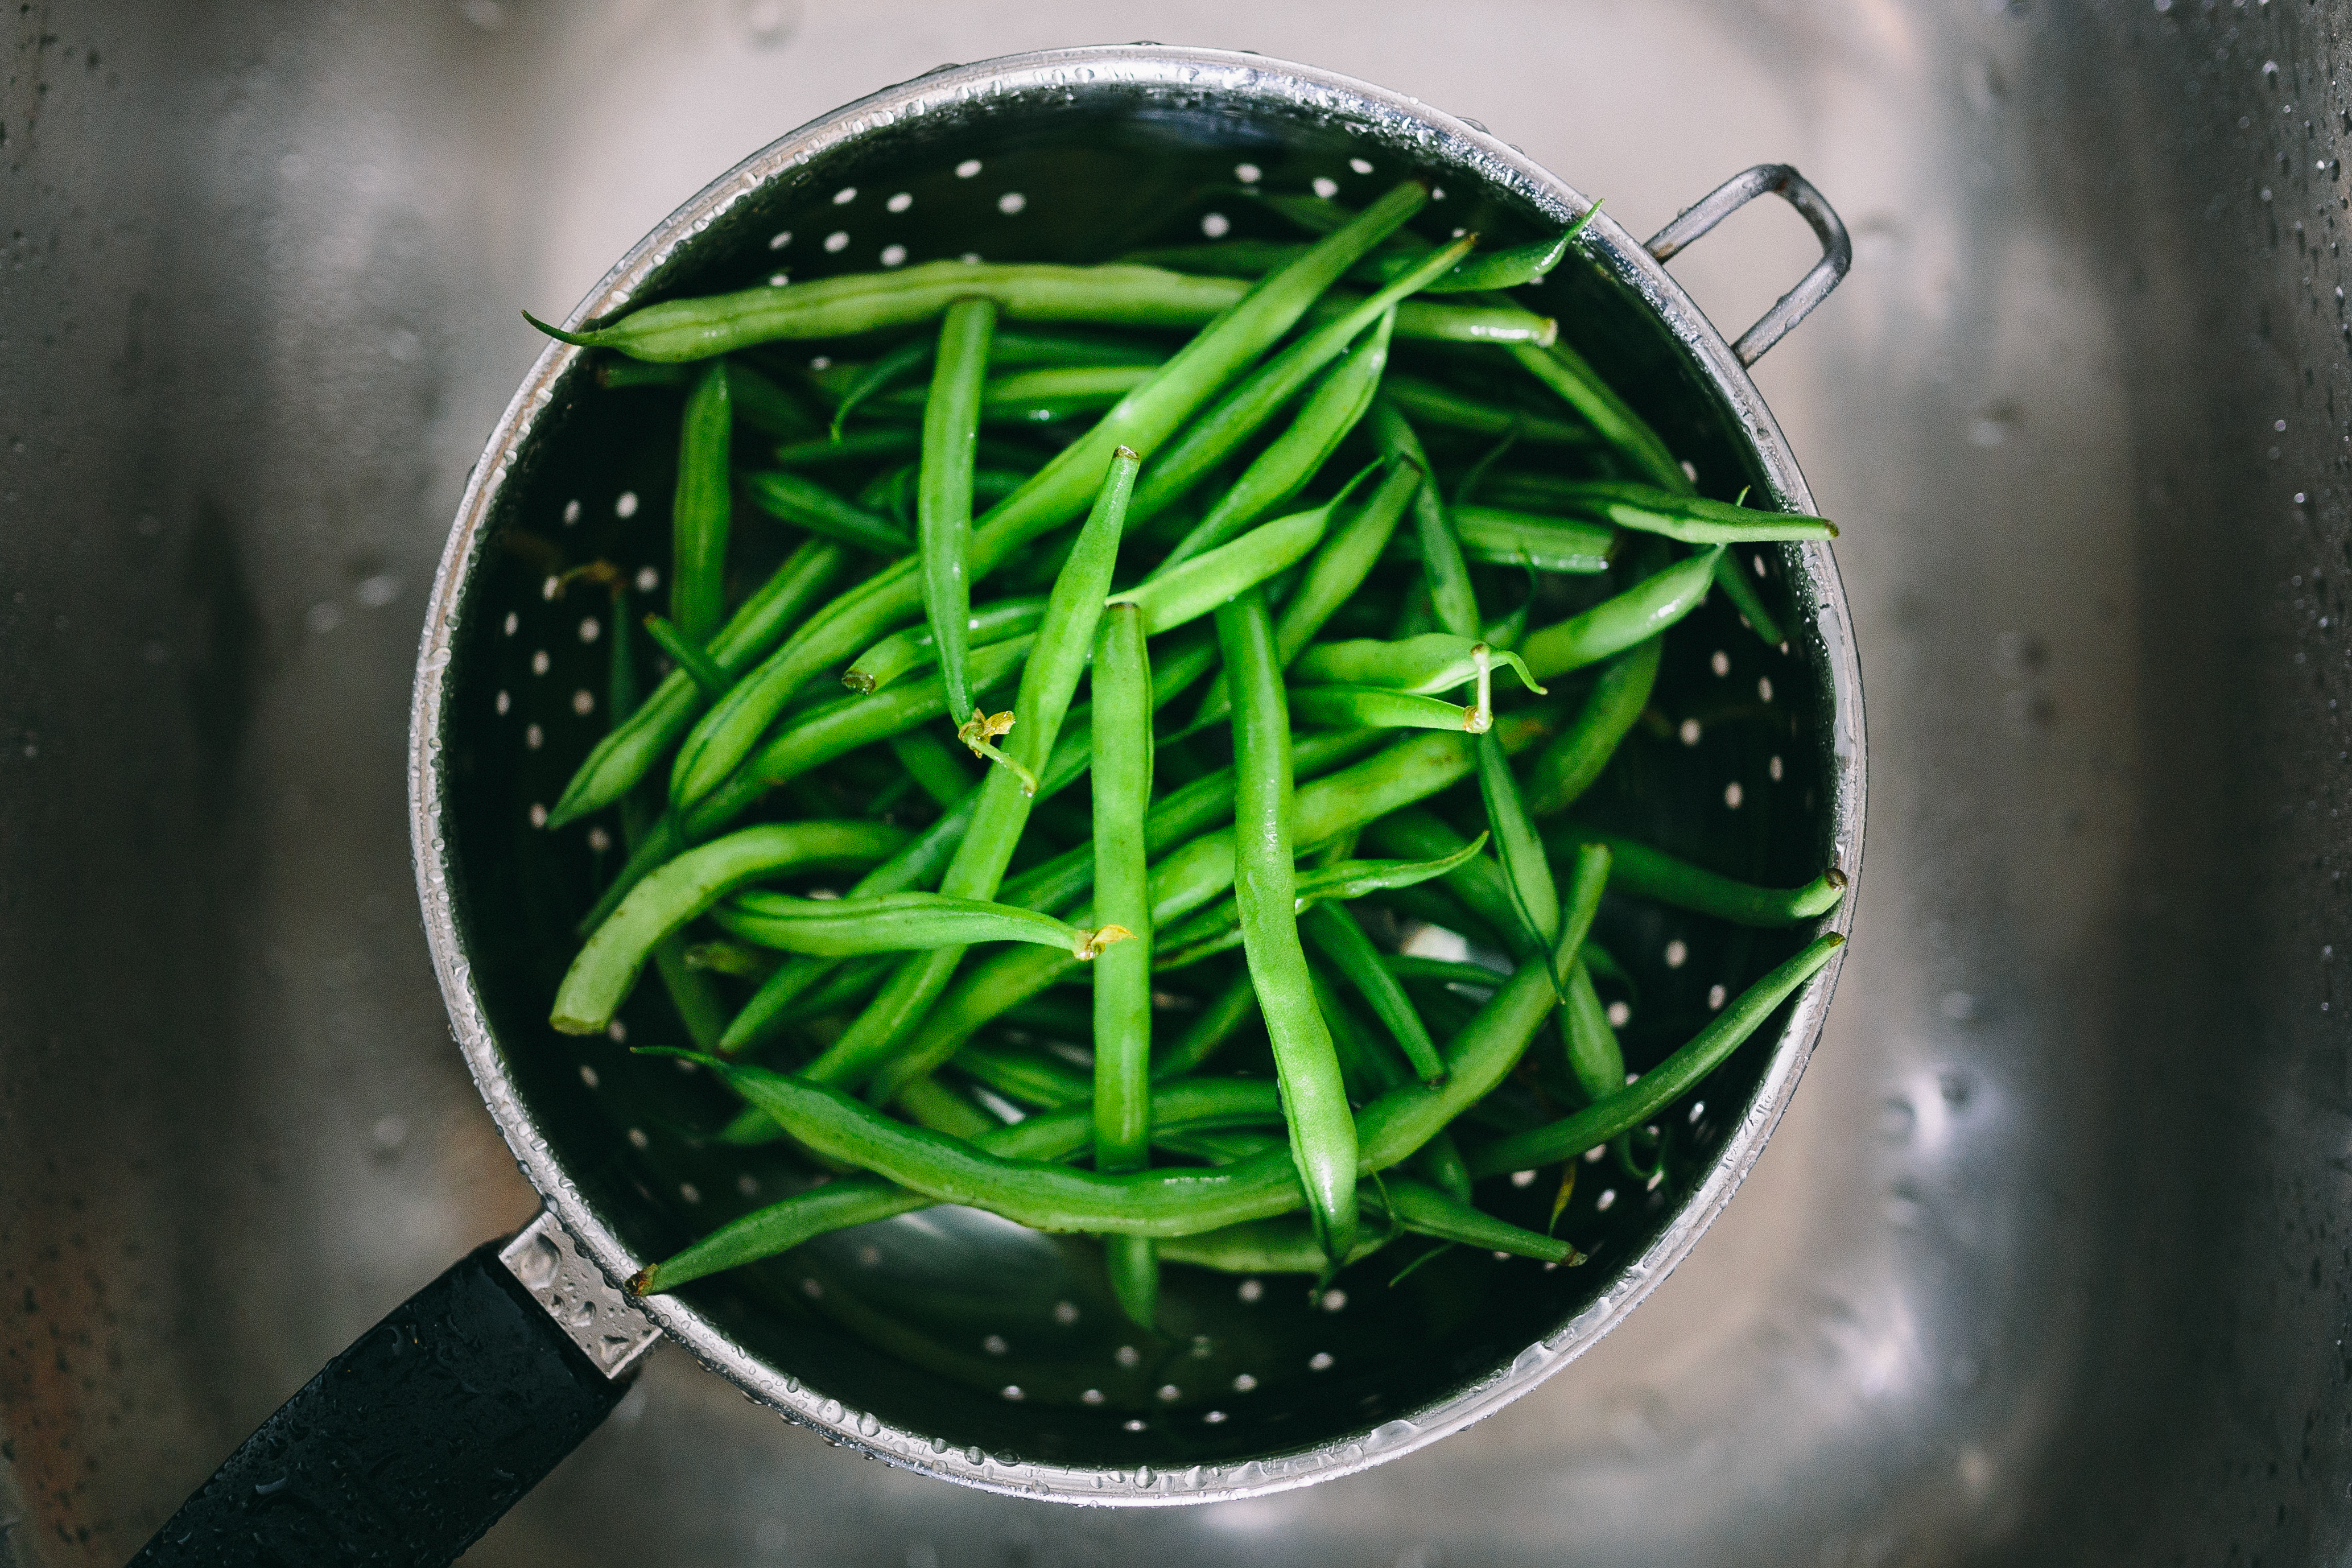
green bean, vegetable, food, plant, legume, cuisine, bean, produce, ingredient, vegetarian food, dish